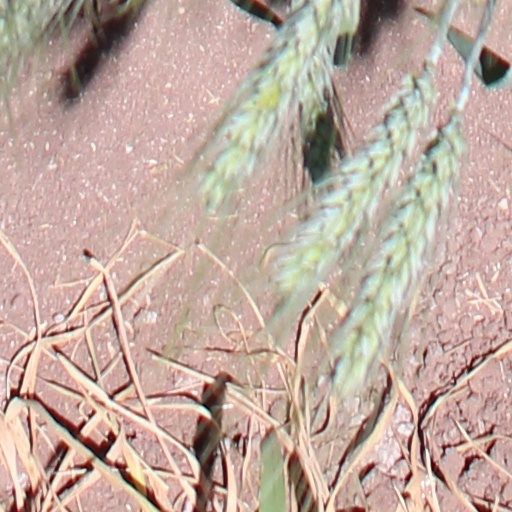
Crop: wheat